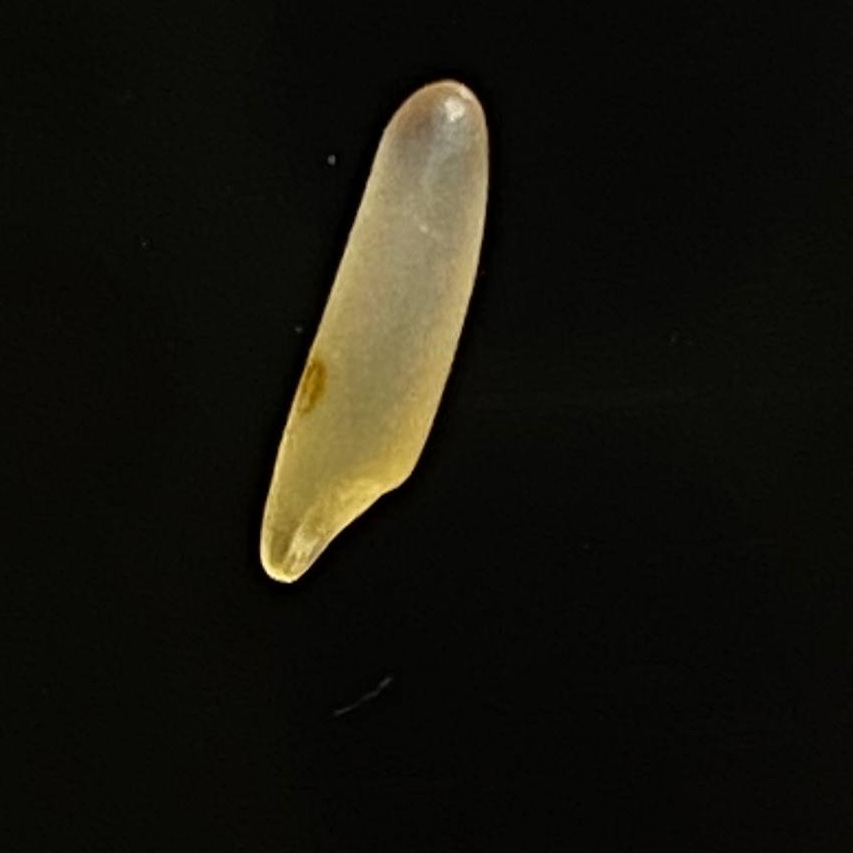
Rice variety: Bashmoti